World Opponent Network

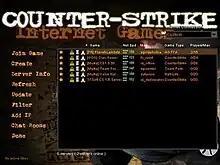
WON.net interface in "Counter-Strike"

WON attracted a few partnerships with significant third parties to become a multi-developer/multi-publisher service. On May 27, 1997, Sierra announced an agreement with Valve to publish and distribute "Half-Life", which would bring it to WON when finally released in November 1998. On May 27, 1998, WON announced an agreement with GT Interactive and Epic MegaGames to bring "Unreal" to WON. On September 7, 1999, WON.net announced an agreement with Activision to bring a few of its multiplayer titles, including "Soldier of Fortune", to WON.net.